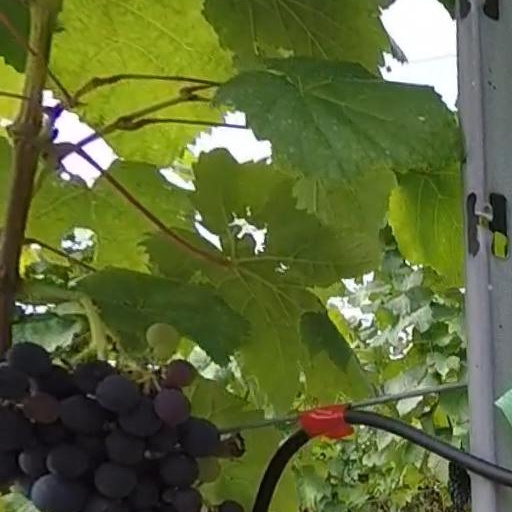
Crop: grape